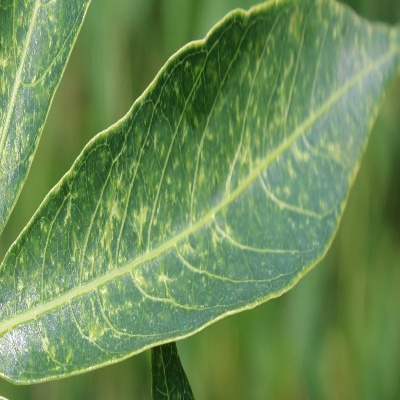
Crop: Cassava
Condition: green mite